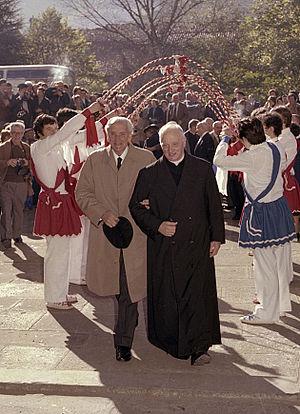
Manuel de Irujo Ollo est un avocat et homme politique basque-espagnol né le 25 septembre 1891 et mort le 1ᵉʳ janvier 1981. Figure historique du Parti nationaliste basque, il fut député du Guipuscoa et ministre sous la Seconde République espagnole. Il participe a la presque quasi-totalité des gouvernements républicain durant la guerre civile. Il intégra par la suite les différents gouvernements de la seconde république en exil après-guerre.
Manuel Alejandro Lekuona Etxabeguren, né le 9 février 1894 à Oiartzun et mort le 30 juillet 1987 dans la même ville, est un prêtre, écrivain, bertsolari et académicien basque espagnol de langue basque et espagnole.